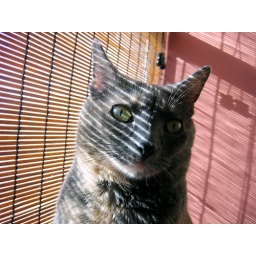
river in the kitchen windowsill